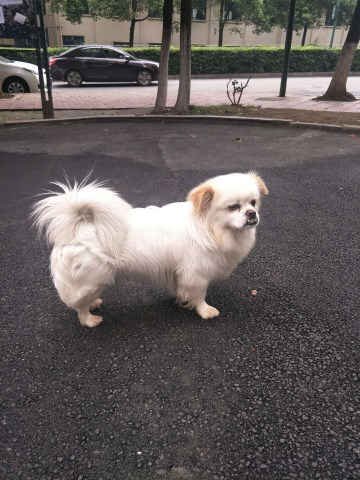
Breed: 480-n000125-Pekinese